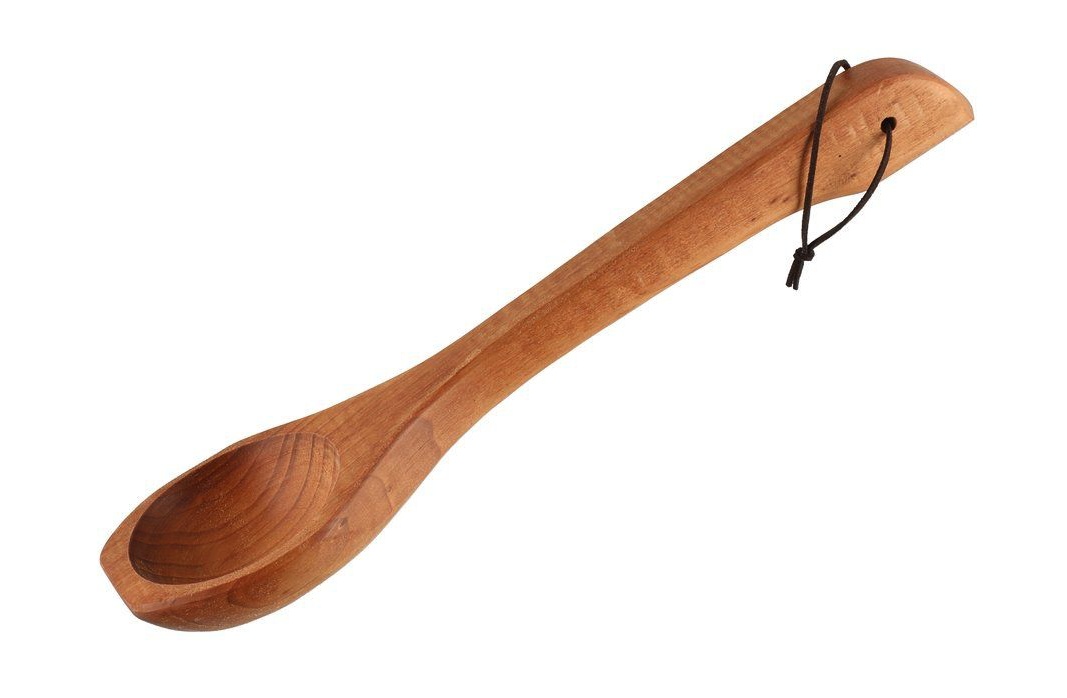
Saunaske mørkt træ
Saunaske i mørkt træ. Størrelse: 10 x 4 x 40 cm.
Brand: Rento
Category: Home & Garden > Pool & Spa > Sauna Accessories > Sauna Buckets & Ladles > Sauna Ladles